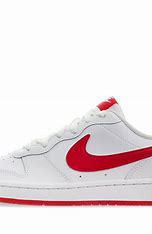
Brand: Nike
Model: Court Borough